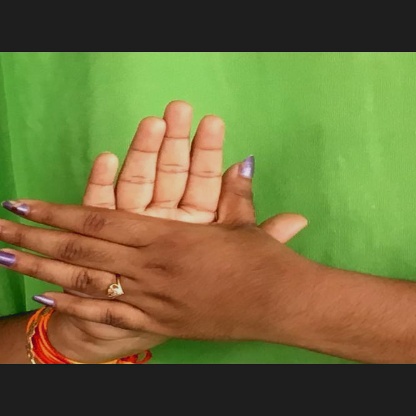
Mudra: Chakra